Soviet infrastructure in Central Asia

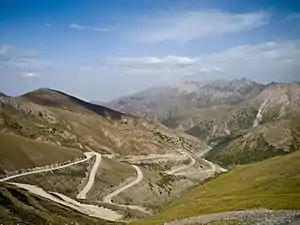
Taldyk pass (3600 m)

Rail gauge in former Soviet territory differs from the gauge in the rest of the world. Rail tracks in the former Soviet territories are on a broad-gauge track of 1,524 millimeters (60 inches) versus the global standard gauge of 1,435 millimeters used in China, most of Europe, North America, most of Australia, Iran and Turkey. The Russian Empire and the Soviet Union intentionally used a different gauge (ostensibly to block invaders from entering Russia by rail). Consequently, trains on the current rail line from China to Kazakhstan must stop at the border, where cargo is unloaded and then reloaded onto trains on the broad-gauge rail line in Kazakhstan for transit through Central Asia.